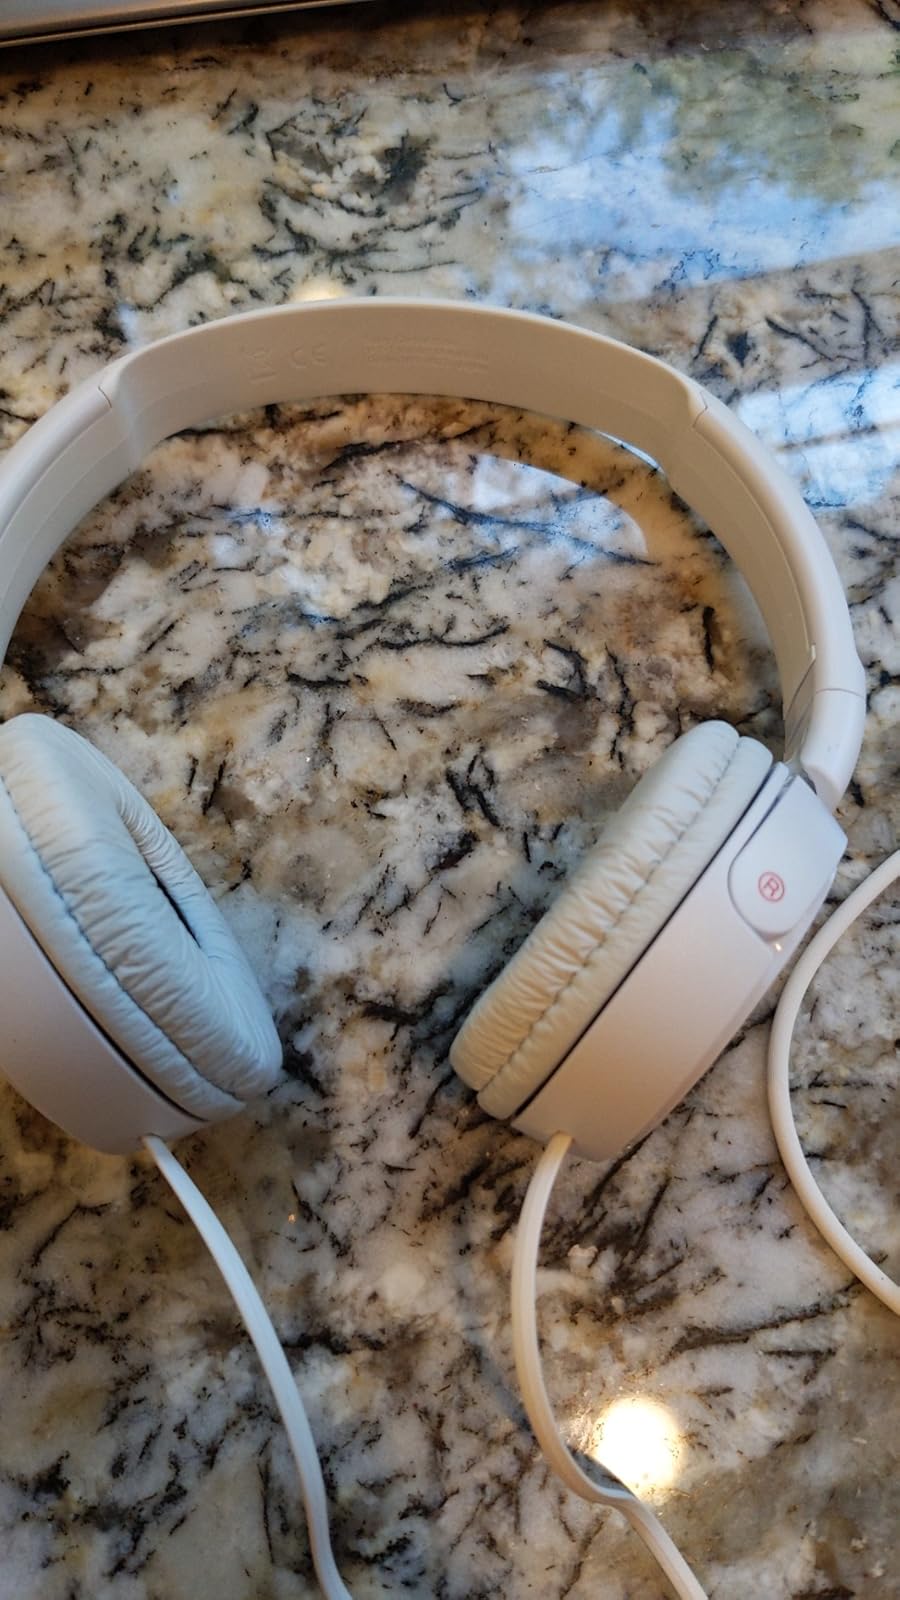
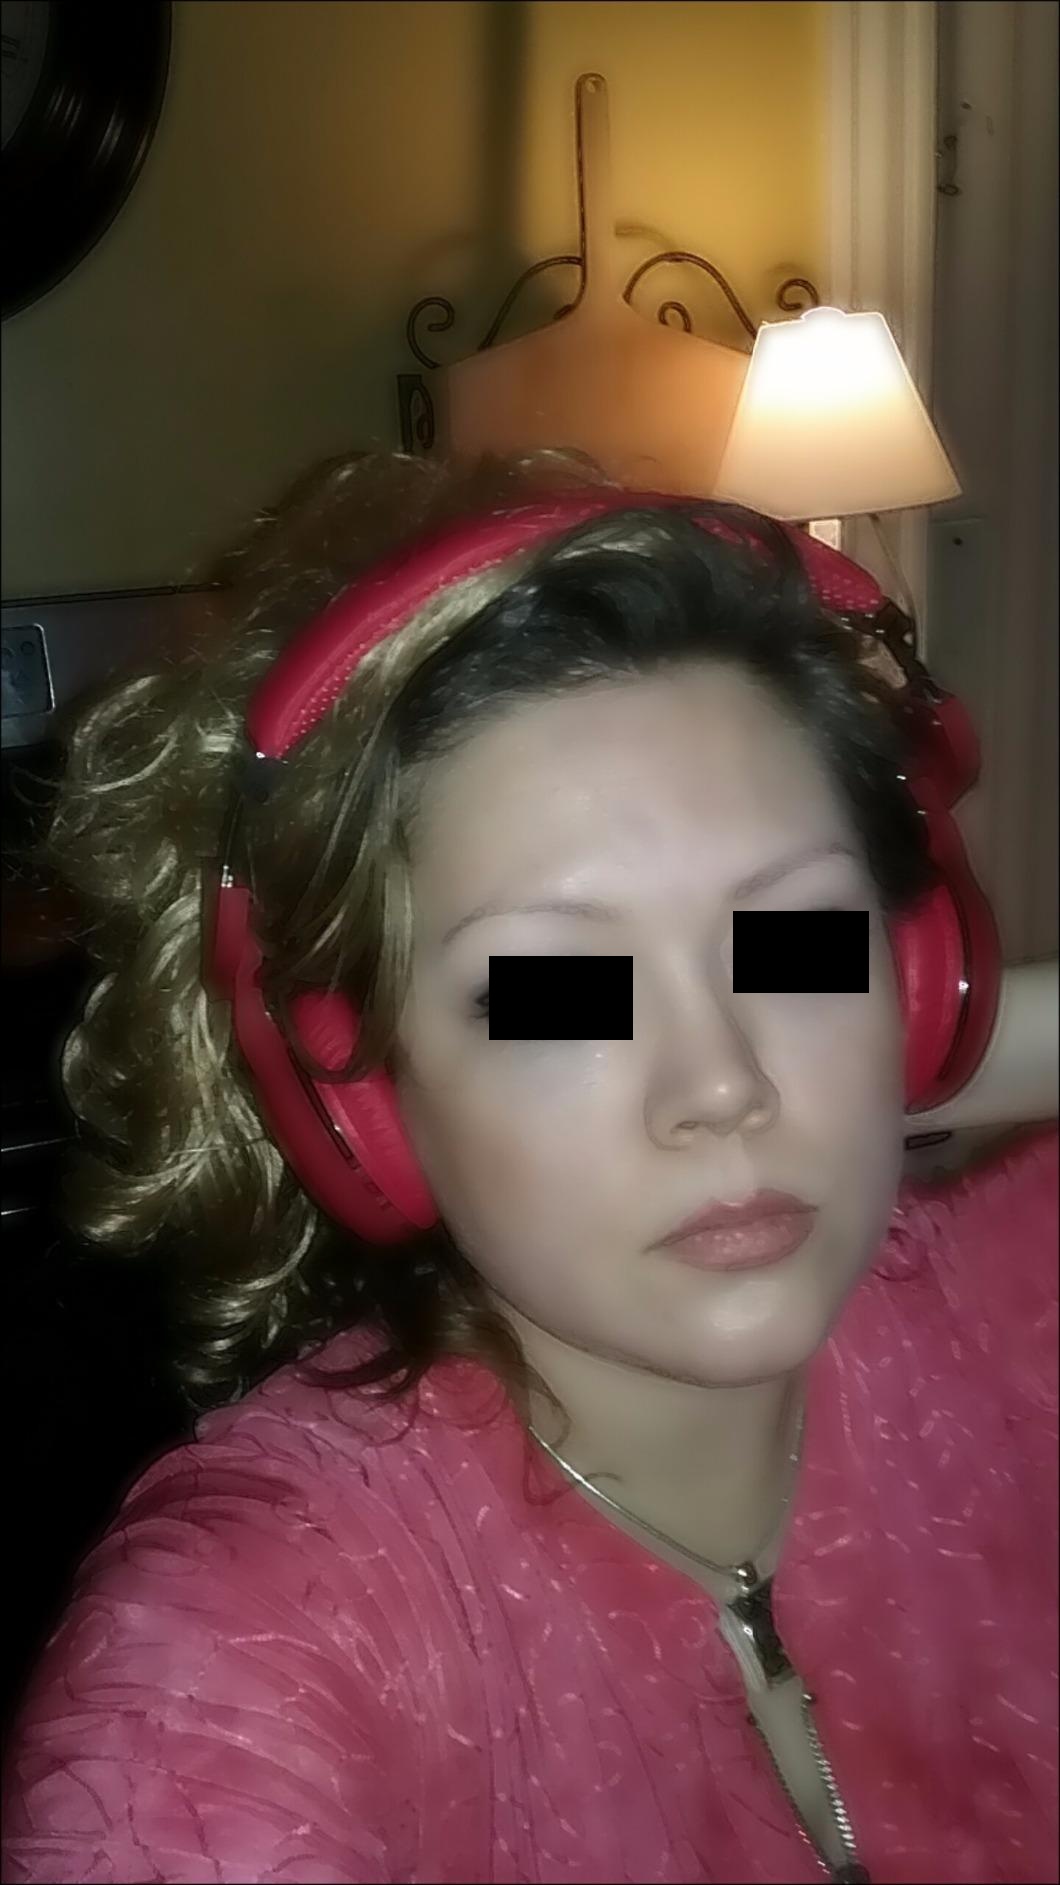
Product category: headphones
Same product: no